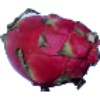
Label: red_pitahaya